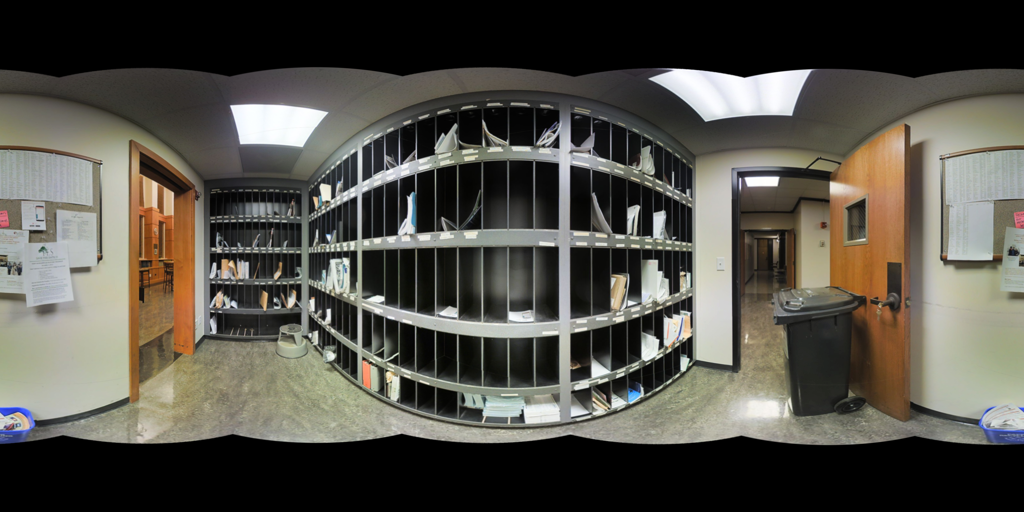
Referred object: the black trash can by the doorway

Referred object: the large, curved, black mail cubby